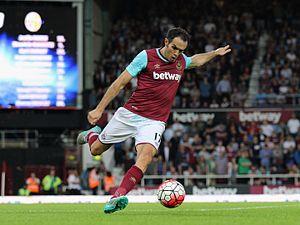
Joseph Martin « Joey » O'Brien est un footballeur international irlandais né le 17 février 1986 à Dublin. Il occupe les postes de milieu défensif et d'arrière droit.